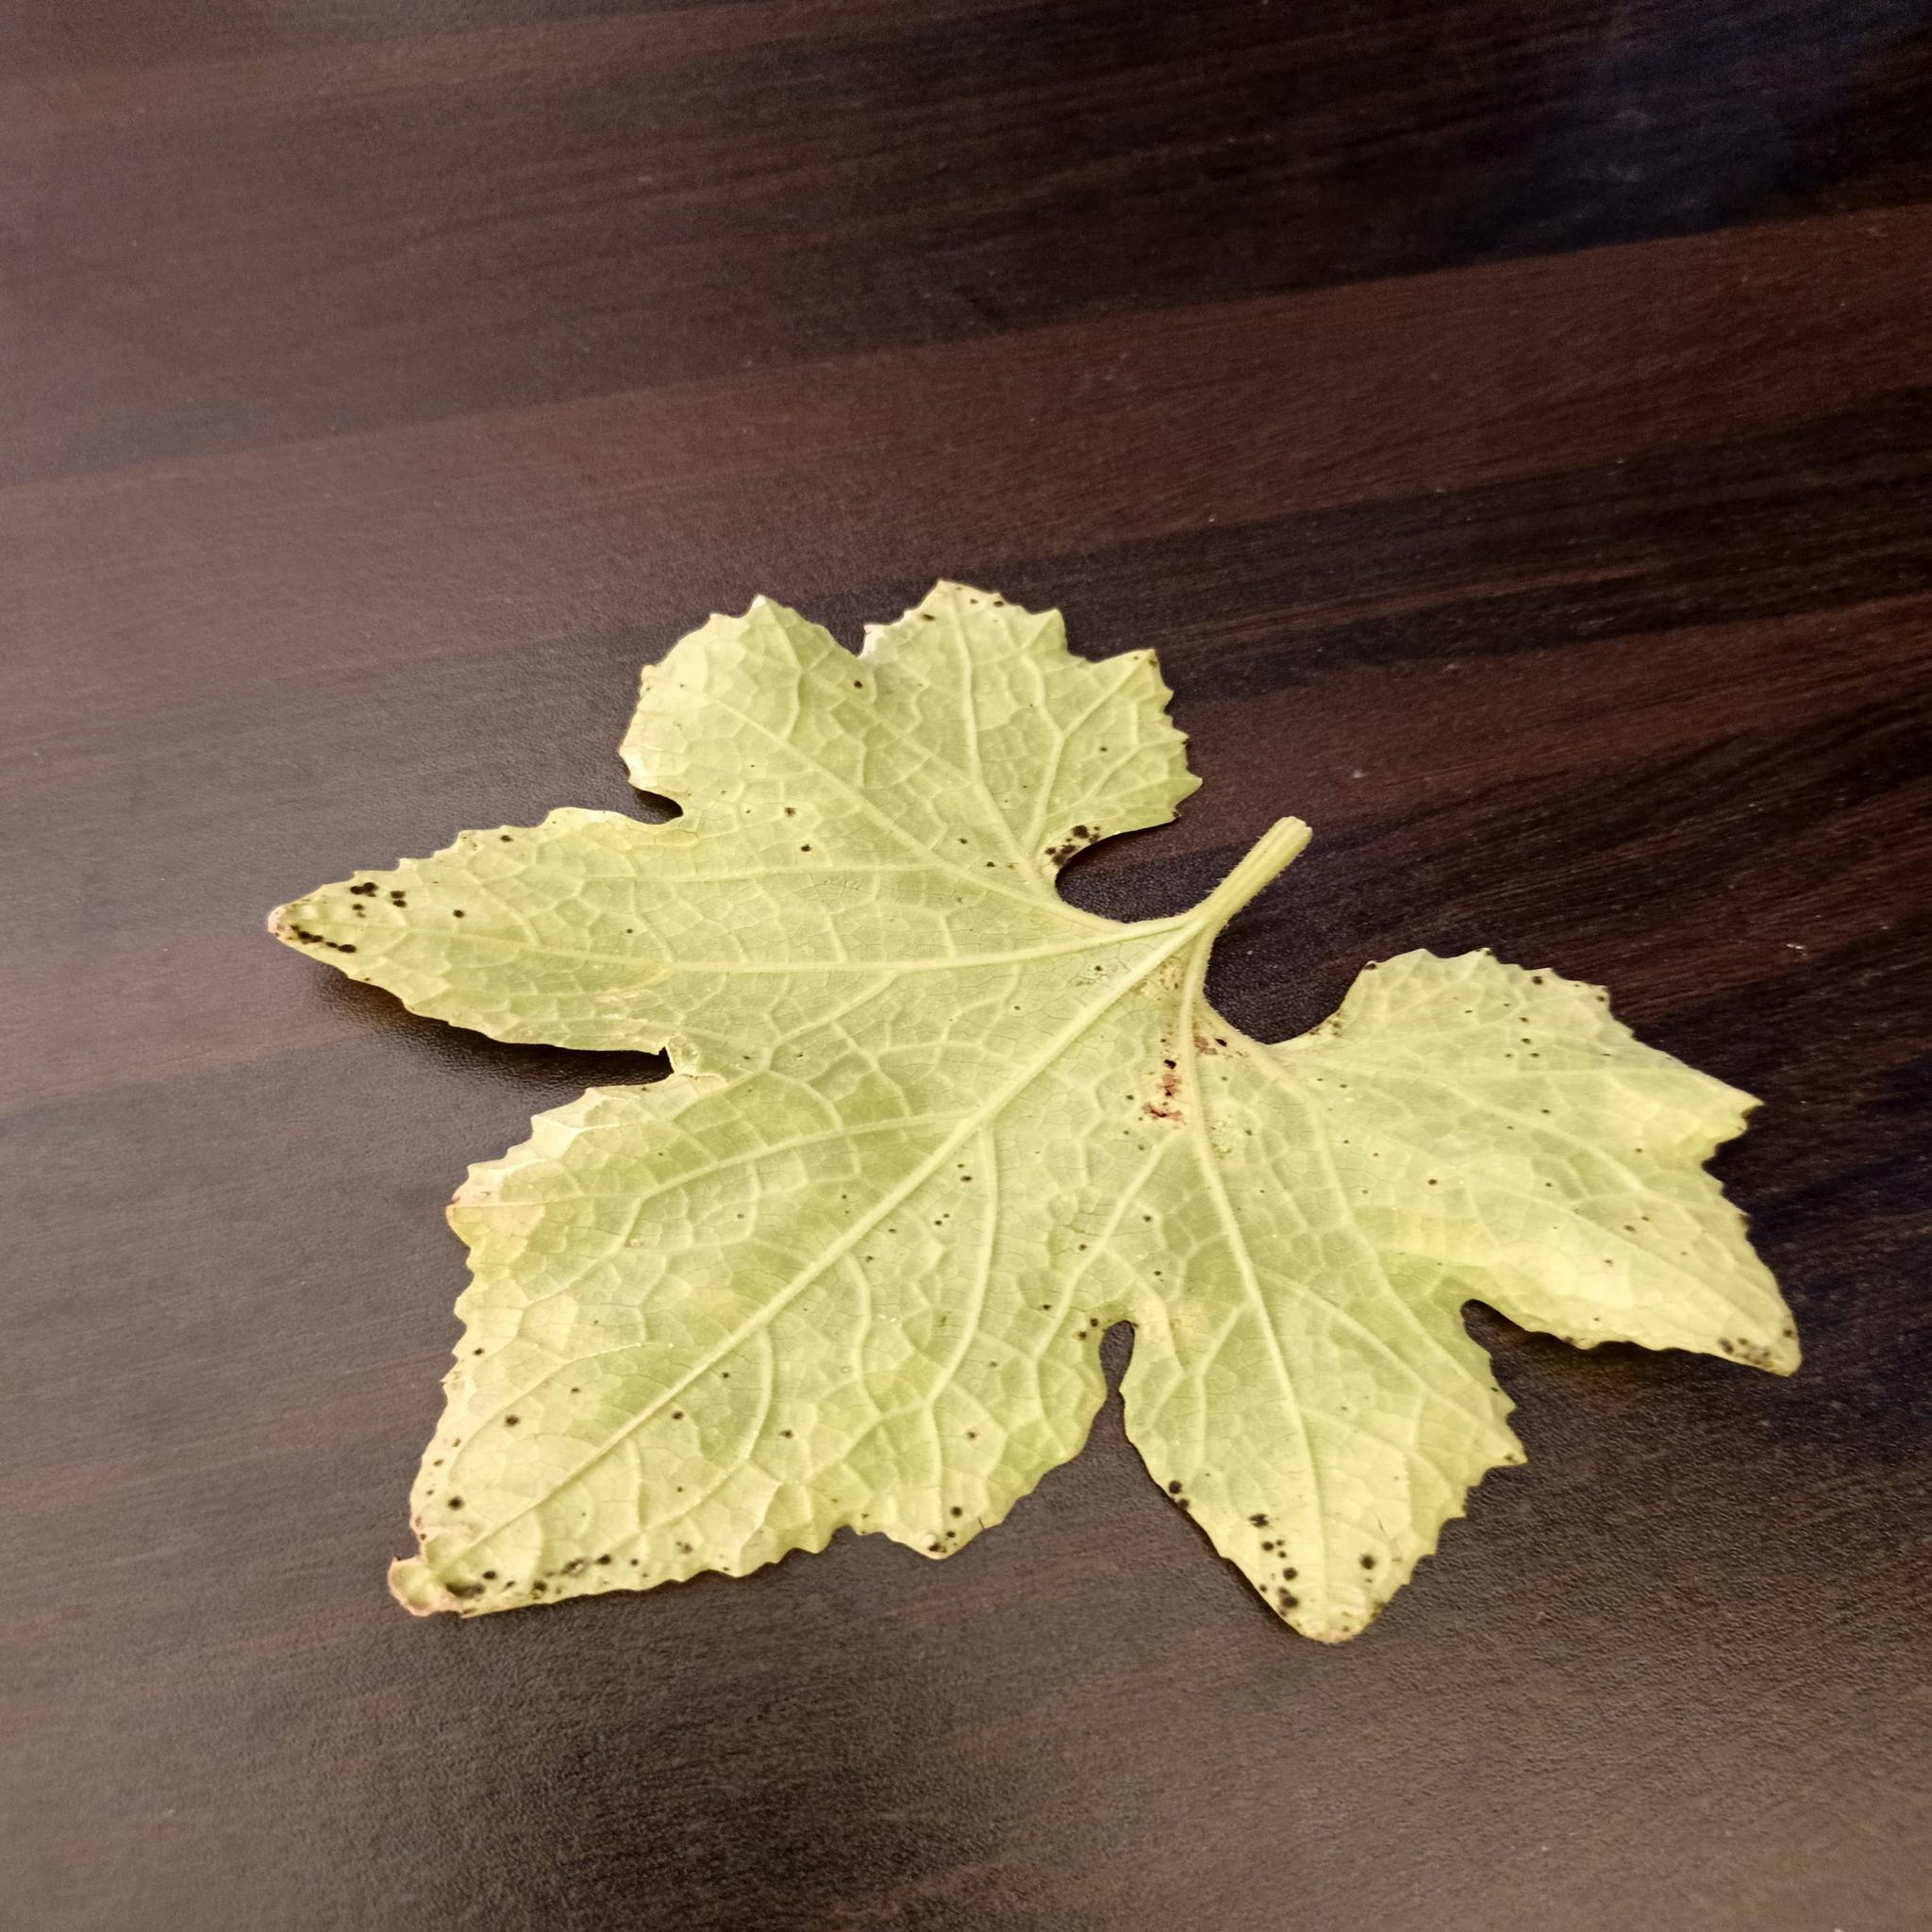
Label: Downy mildew